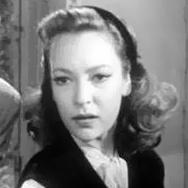
Age: 26